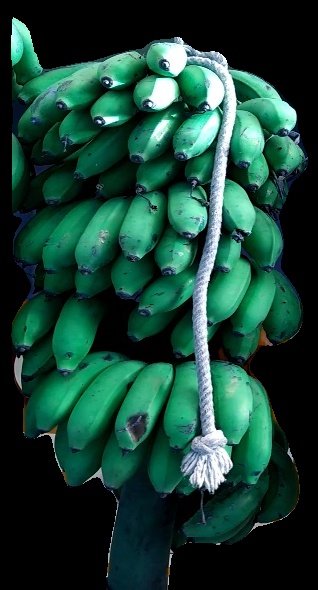
Variety: rasbale
Grade: grade2